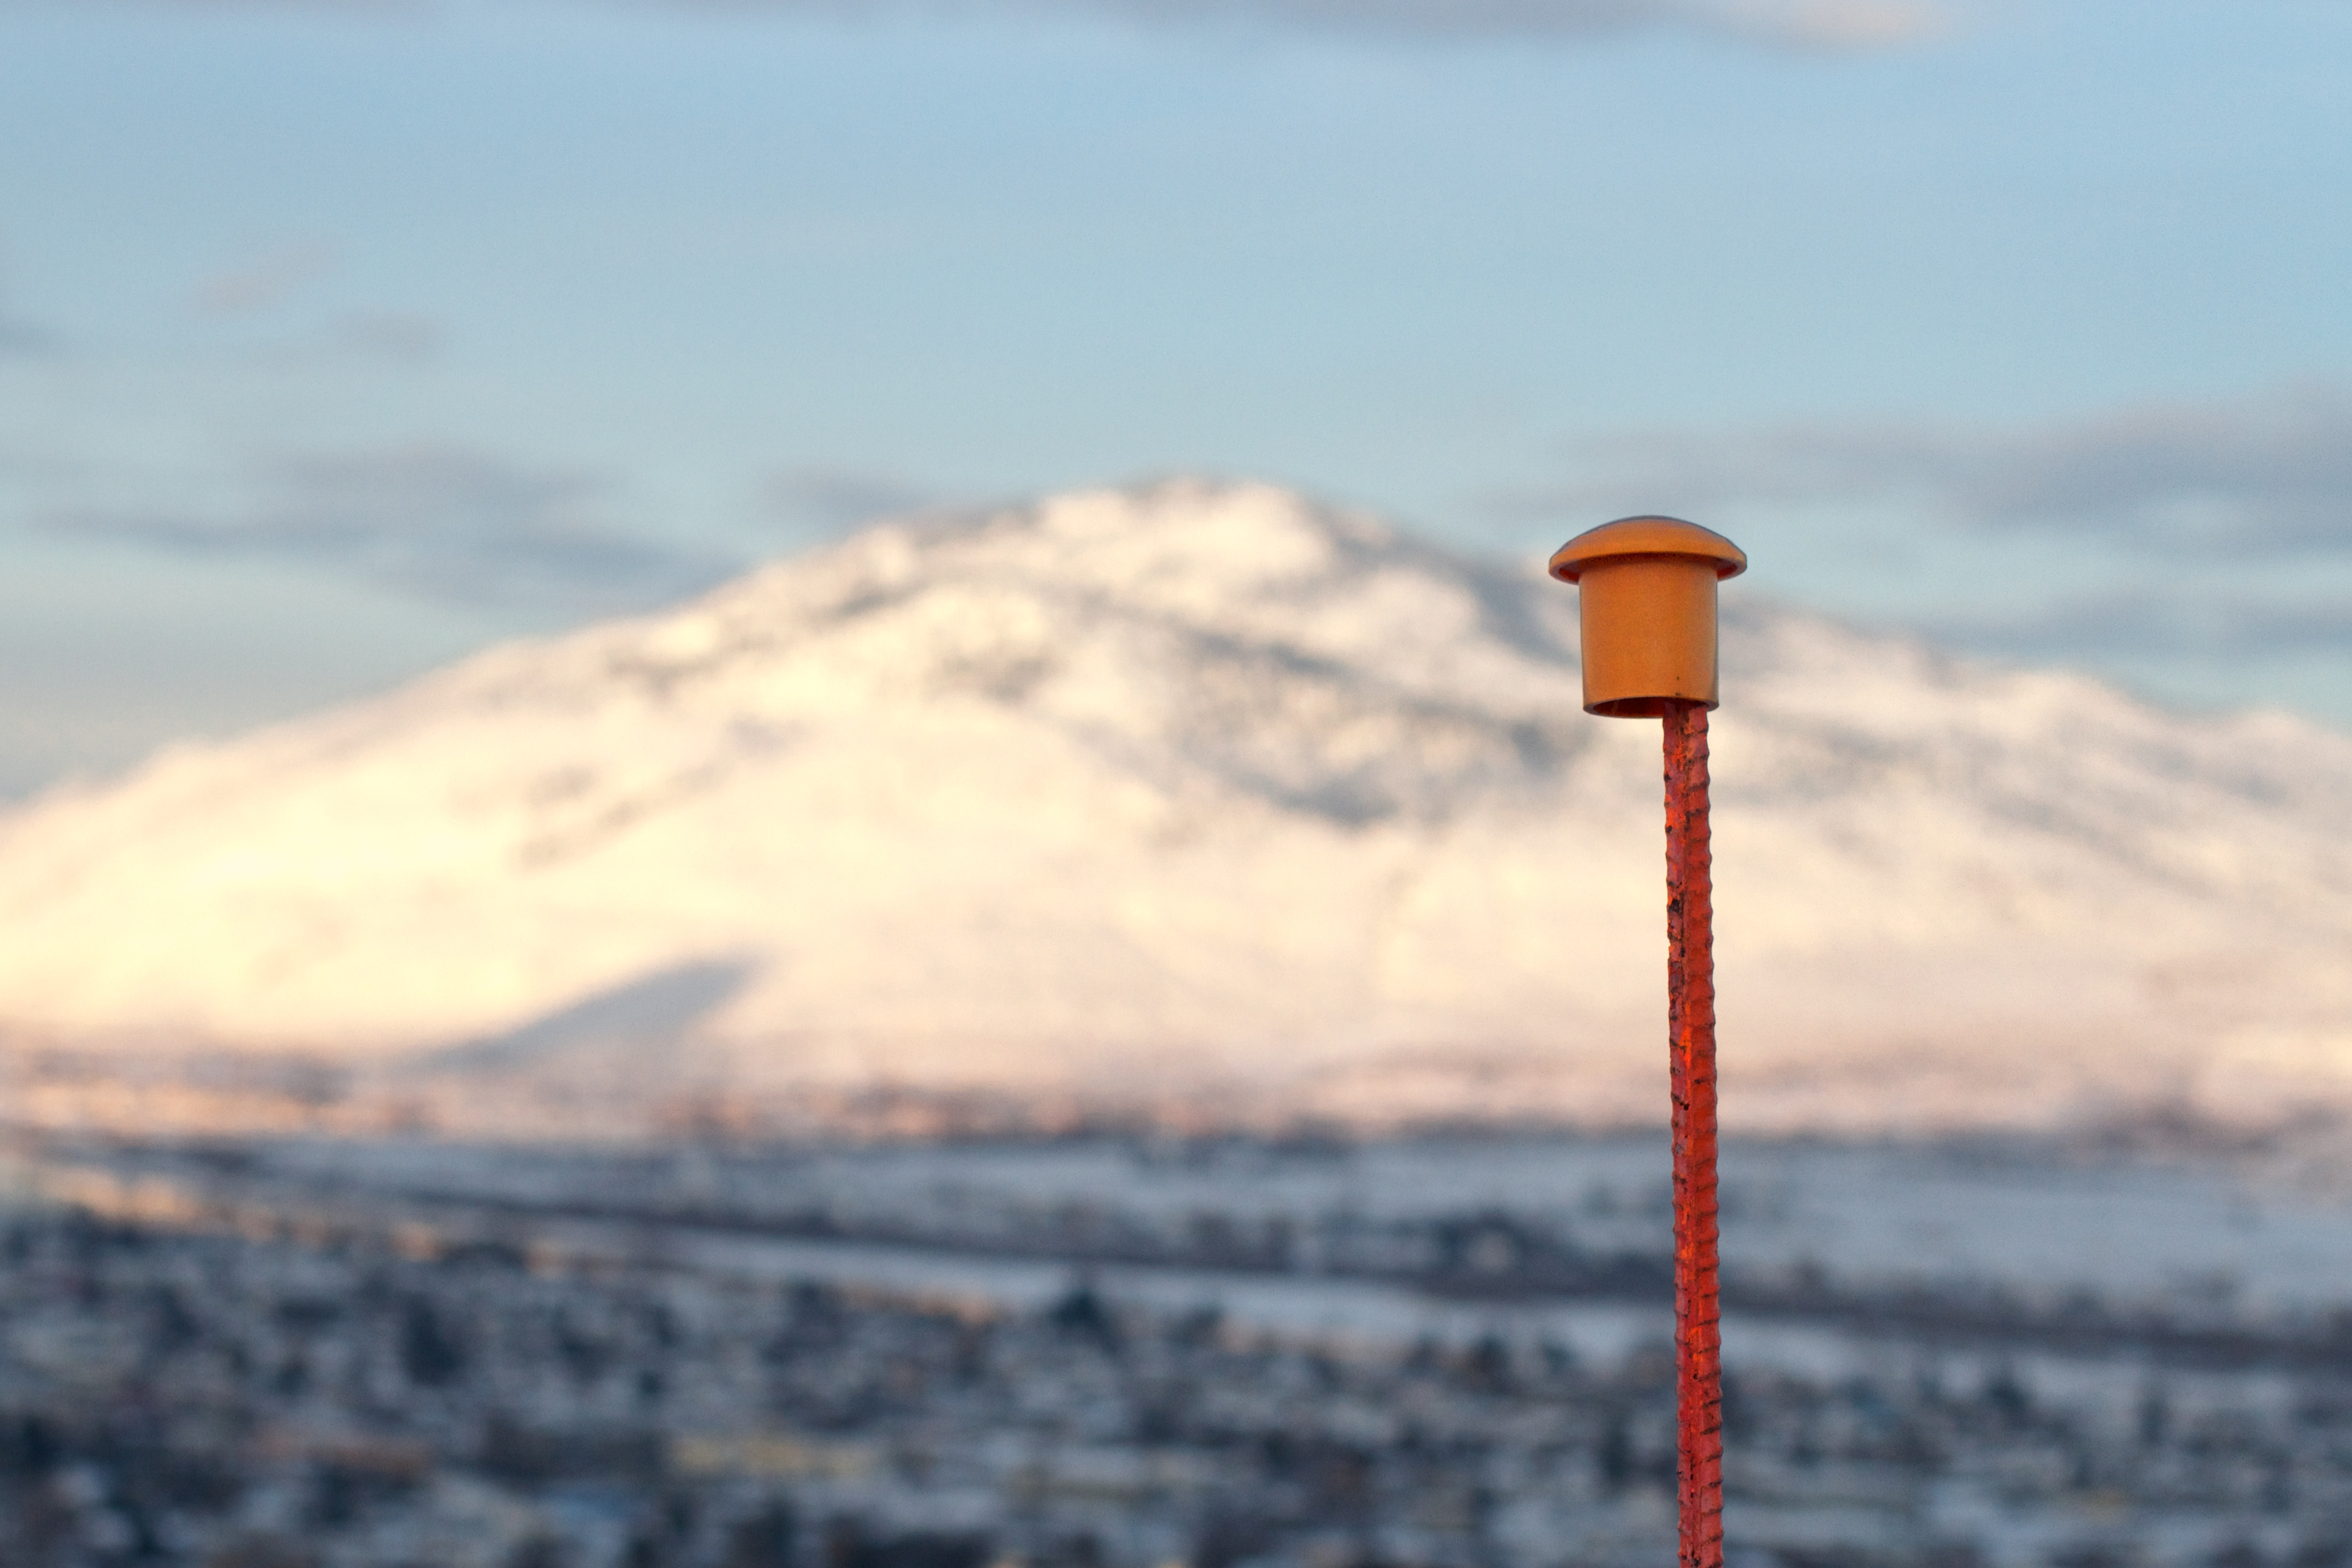
sea, coast, horizon, mountain, snow, cloud, sky, wind, tower, atmosphere of earth